Trinity Church on the Green

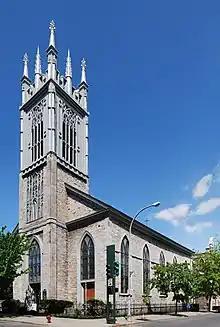
St. Paul's Troy, New York, 2009

The reddish stone of Trinity's exterior was locally quarried seam-faced "trap rock" or diabase from Eli Whitney's East Rock Quarry in Hamden, Connecticut. According to Ithiel Town's description, the stone blocks were "layered with their natural faces out, and so selected and fitted as to form small but irregular joints, which are pointed. These natural faces present various shades of brown and iron-rust; and when damp, especially, different shades appear very deep and rich; at the same time conveying to the mind an idea of durability and antiquity, which may be very suitably associated with this style of architecture."